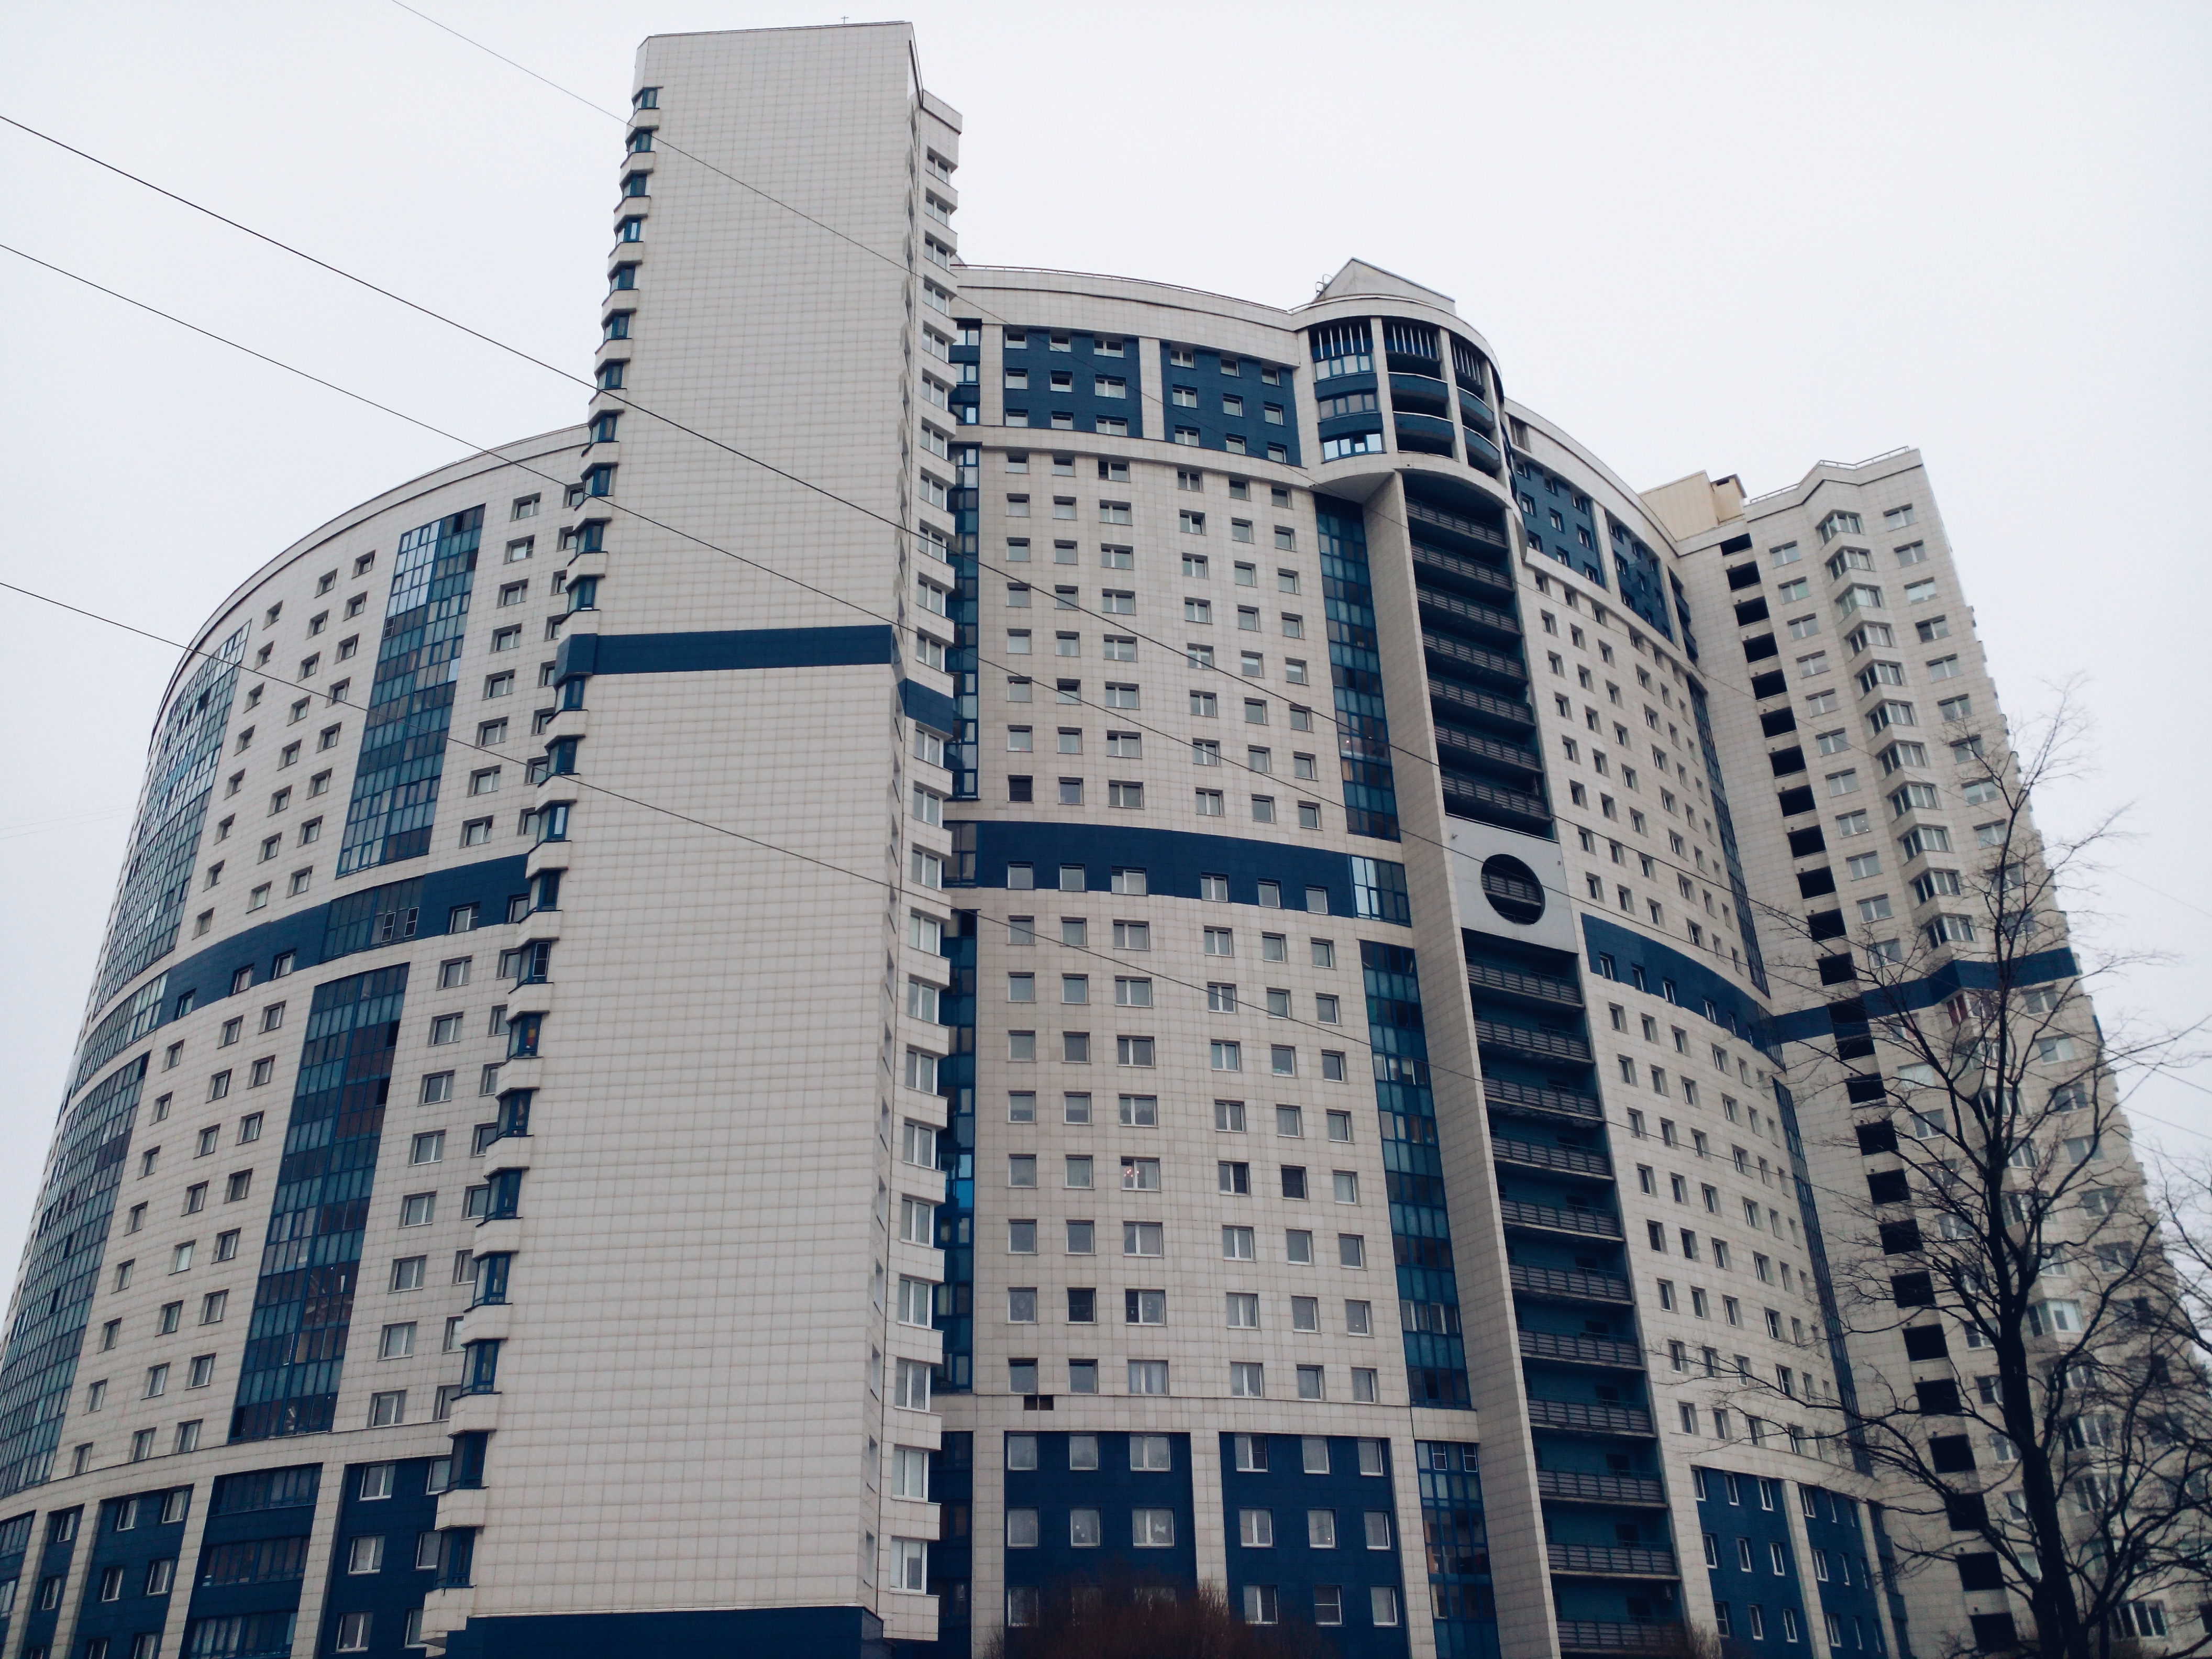
architecture, building, city, skyscraper, cityscape, downtown, tower, landmark, facade, tower block, headquarters, metropolis, condominium, neighbourhood, urban area, residential area, metropolitan area, brutalist architecture